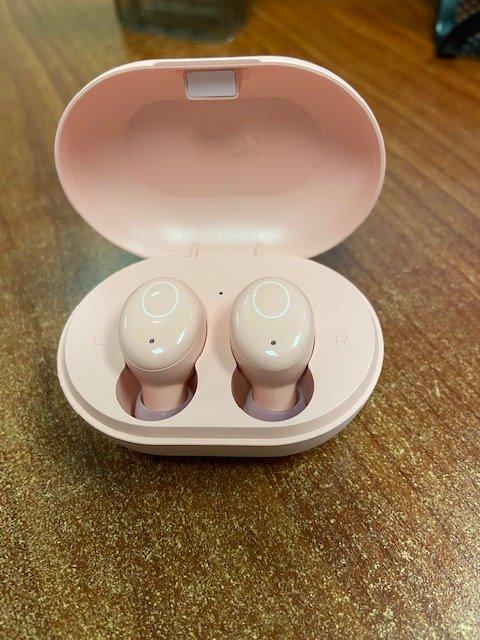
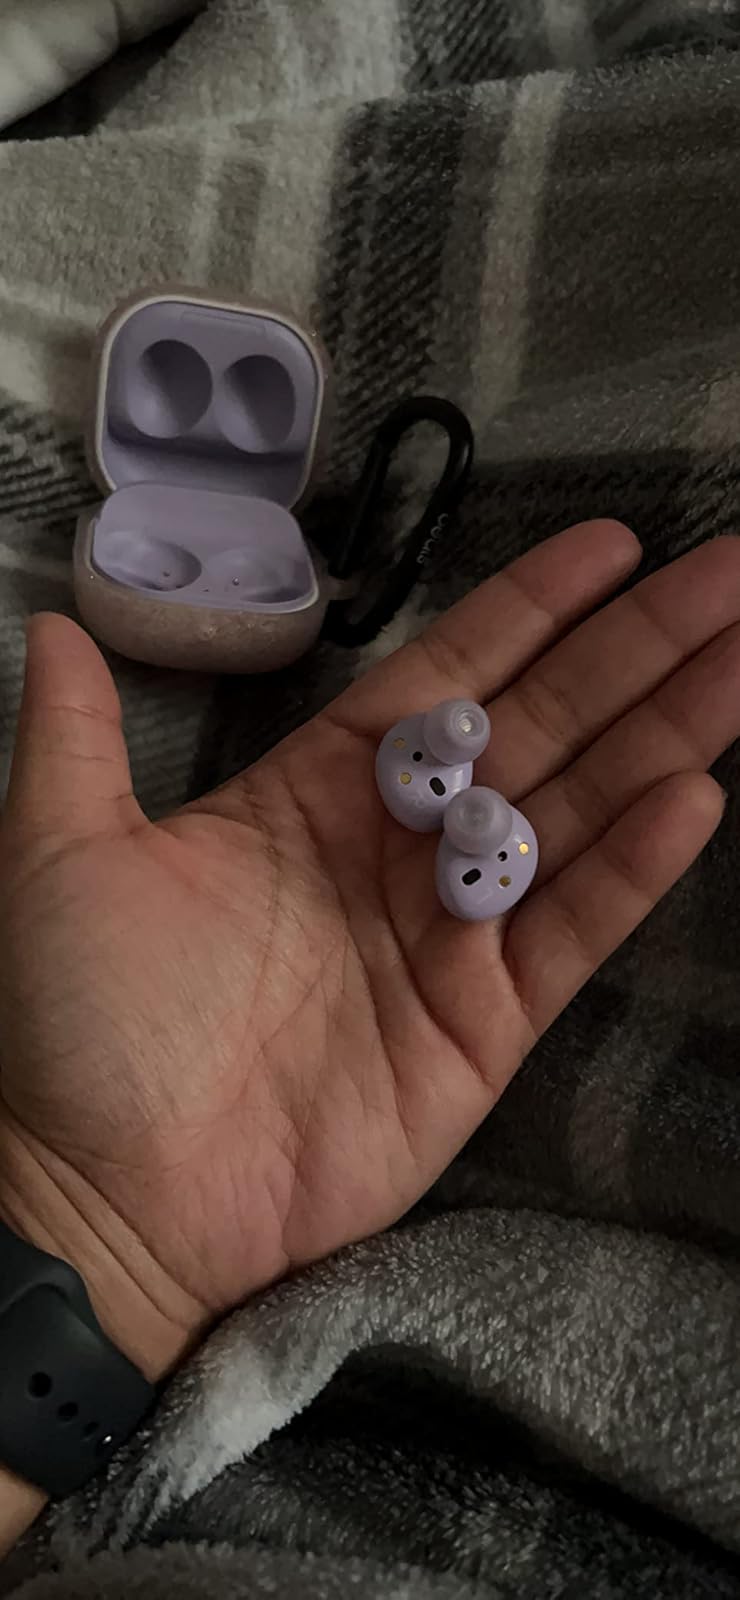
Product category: earbuds
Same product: no